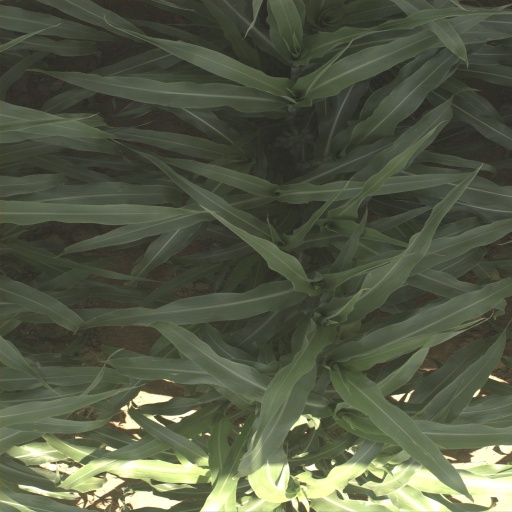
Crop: sorghum